Newbury Park, California

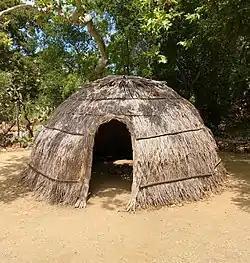
Replica of a Chumash house ('ap) at the Tri-Village Complex at Stagecoach Inn

The Ventureño Chumash initially settled in the west end of the Santa Monica Mountains because of the abundant food supply. Roots, berries, seeds, bulbs, acorns and walnuts were plentiful in the region, and a variety of wildlife including birds, deer and squirrels made for good hunting. Shellfish and fish were transported from the nearby Mugu Lagoon across the Santa Monicas. The abundance of jackrabbits and other rabbit species were hunted widely for fur and meat. At one point, the Chumash here gathered a group of 27 men and killed hundreds of rabbits during a rabbit round-up, which was a significant event of late summers in the Conejo Valley.